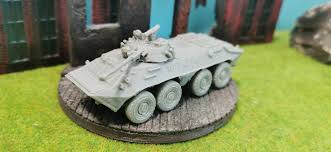
Label: BTR